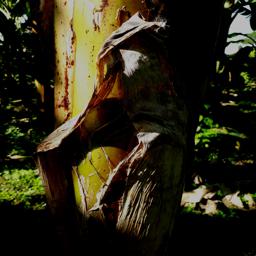
Label: PSEUDOSTEM WEEVIL